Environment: real
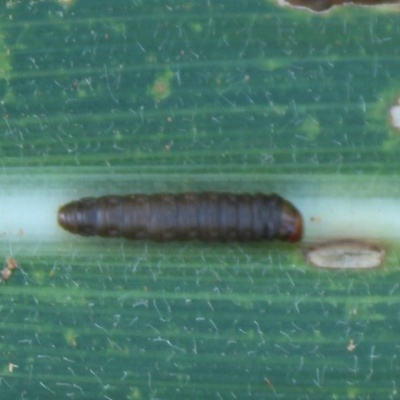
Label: fall_armyworm